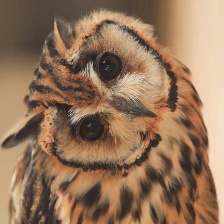
Species: STRIPED OWL
Scientific name: ASIO CLAMATOR
ImageNet parent category: great_grey_owl